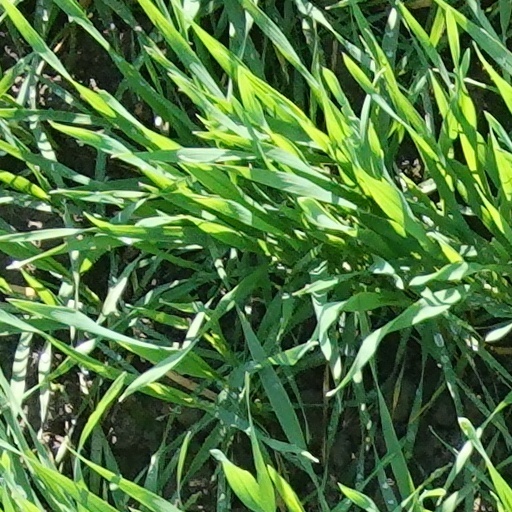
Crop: wheat